2016 6 Hours of Spa-Francorchamps

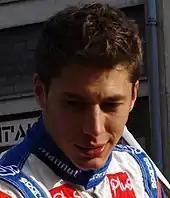
Loïc Duval "(pictured in 2011)" damaged his car in a third practice session collision.

In the second practice session, which took place in cooler weather conditions, Sarrazin in the No. 6 Toyota, was fastest with a time of 1 minute and 58.566 seconds, which was set early in the 90-minute period. His teammate Nakajima finished with the second-quickest time, with Mark Webber in the No. 1 Porsche ending up third-fastest. The second Audi vehicle did not take part because their mechanics were unable to repair a failed front axle drivetrain. Roberto Merhi achieved the only time under the two minute and eight second mark in LMP2 in the No. 45 Manor Oreca with a lap of 2 minutes and 7.865 seconds, eight-tenths of a second faster than the second G-Drive car of van der Garde. LMGTE Pro was led by James Calado in the No. 51 AF Corse Ferrari with the Italian marque setting the fastest time in the LMGTE Am with Rui Águas driving the No. 83 vehicle. The session ended prematurely with seven minutes remaining when Yutaka Yamagishi in Larbre Compétition's No. 50 Chevrolet was reported to have dropped fuel on the track and then collided with the barriers at Stavelot corner.